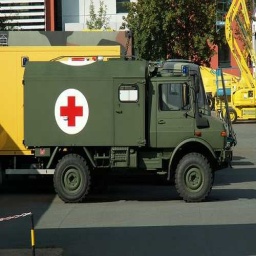
Label: ambulance